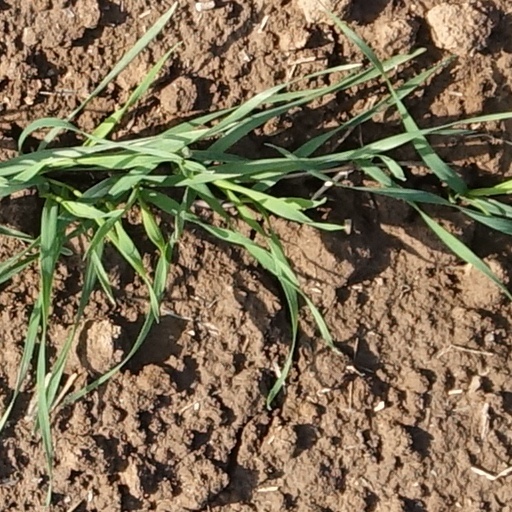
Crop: wheat